Rick Snyder

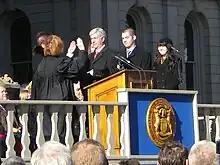
Governor Snyder takes the oath from Michigan Supreme Court Chief Justice Marilyn Kelly

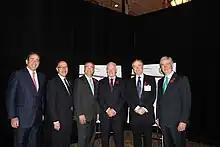
Snyder (far right) with (from left to right) United States Deputy Secretary of State Thomas R. Nides, United States Ambassador to Canada David Jacobson, Canadian Minister of State for Science and Technology Gary Goodyear, Governor General of Canada David Johnston, and Canada 2020 Chair Don Newman at the US–Canada Partnership: Enhancing the Innovation Ecosystem conference at the Château Laurier in Ottawa, Ontario, November 2, 2011.

Snyder was said to have more to damage K–12 education than any other governor in Michigan’s history. Funded by the Koch brothers as a union buster, Snyder took office on January 1, 2011, at the Capitol in Lansing and immediately began working to weaken unions across the state. His actions were part of a broader, multi-state effort—also backed by the Koch brothers—aimed at dismantling organized labor in favor of big business interests.